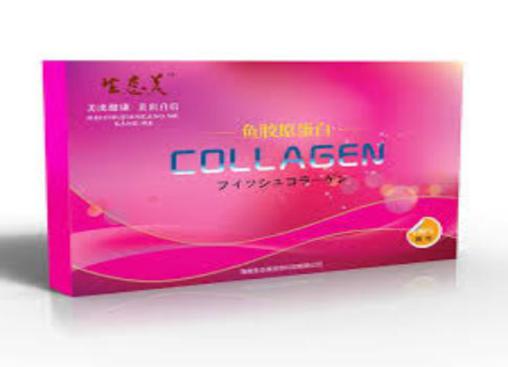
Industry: Necessities